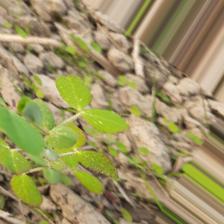
Label: Powdery Mildew